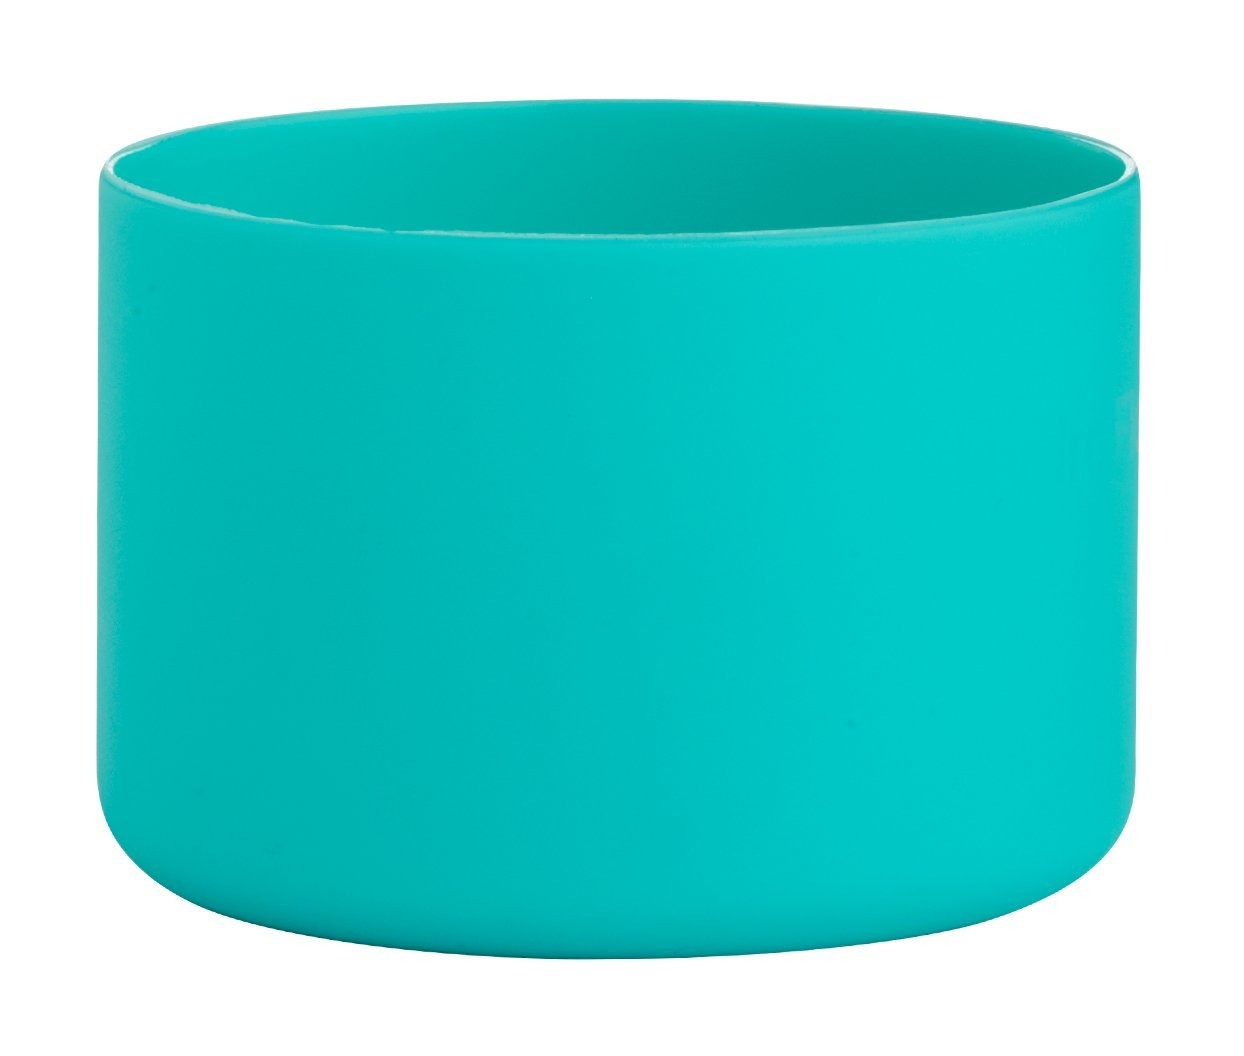
Item Name: Hydro Flask Small Protective Soft Silicone Water Bottle Flex Boot, Mint (Fits 12 to 24 oz Bottles)
Bullet Point 1: Newly produced Hydro Flasks do not feature a registered trademark symbol next to the logo
Bullet Point 2: Durable silicone flex boot helps customize your look and protect against bumps and dings
Bullet Point 3: BPA-free
Bullet Point 4: Small boot fits Standard Mouth Bottles and medium boot fits Wide Mouth Hydro Flask bottles
Value: 1.0
Unit: Count

Price: 7.95